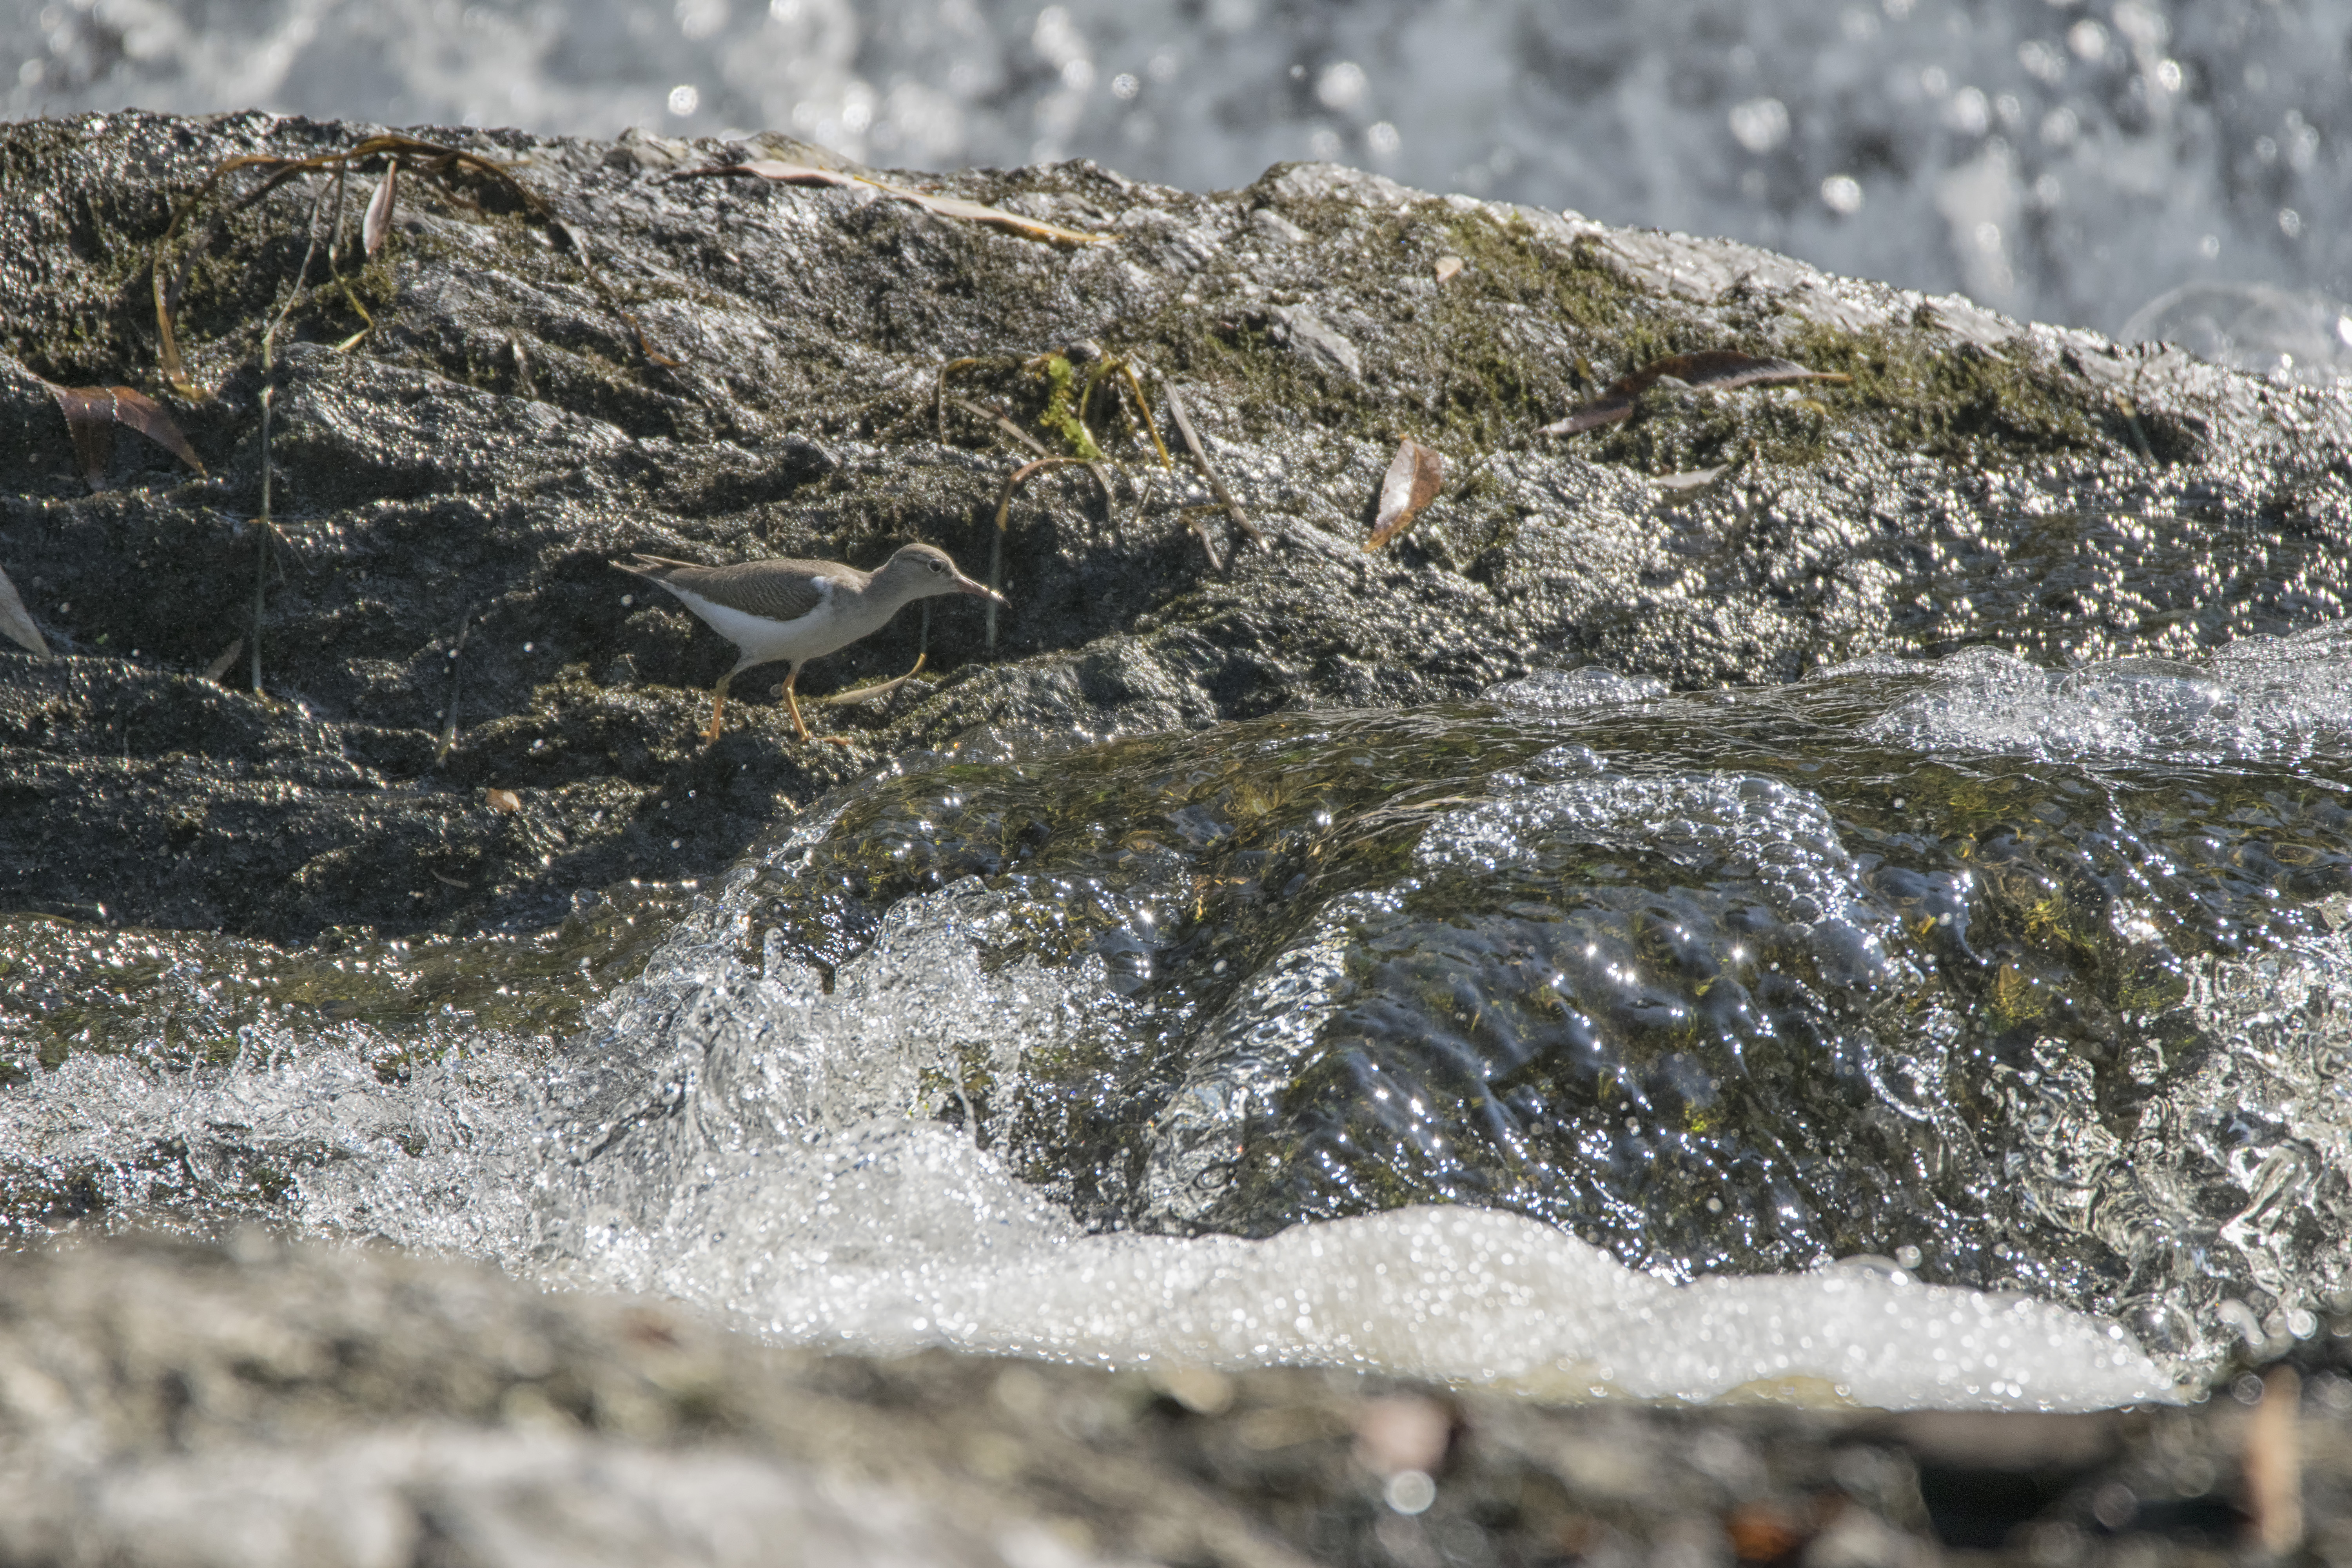
sea, coast, water, nature, rock, bird, wildlife, stream, material, geology, solitary, canada, quebec, solitaire, sherbrooke, oiseau, chevalier, sandpiper